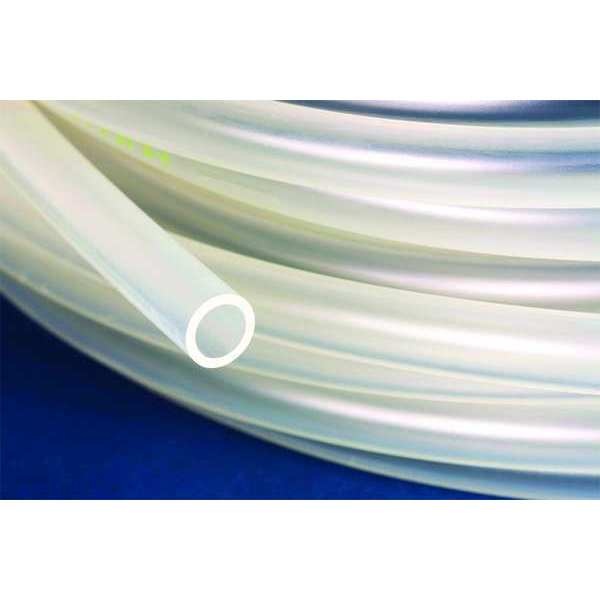
Tygon(R) 2001, Tubing, 5/16 in, 50 Ft, Clear
Tubing, Application Beverages, Food, Air, Water, Color Clear, Hardness Shore A 69, Inside Diameter 5/16 in, Jacket Color Clear, Jacket Material No Jacket, Material TPE, Material Trade Name Versilon, Material Trade Number 2001, Maximum Operating Pressure 14 psi @ 73 Degrees F, Maximum Operating Temperature 135 Degrees F, Maximum Vacuum Pressure 25 in Hg, Outside Diameter 7/16 in, Overall Length 50 ft, Peristaltic Pump Compatible Yes, PEX Type Not Applicable graingerSKU: 2DCA1, mscSKU: , zoro_no: G1207735, mongo_id: 65bbe5903aaddbd5a9fd0b00
Brand: Tygon
Category: Business & Industrial > Food Service > Bus Tubs